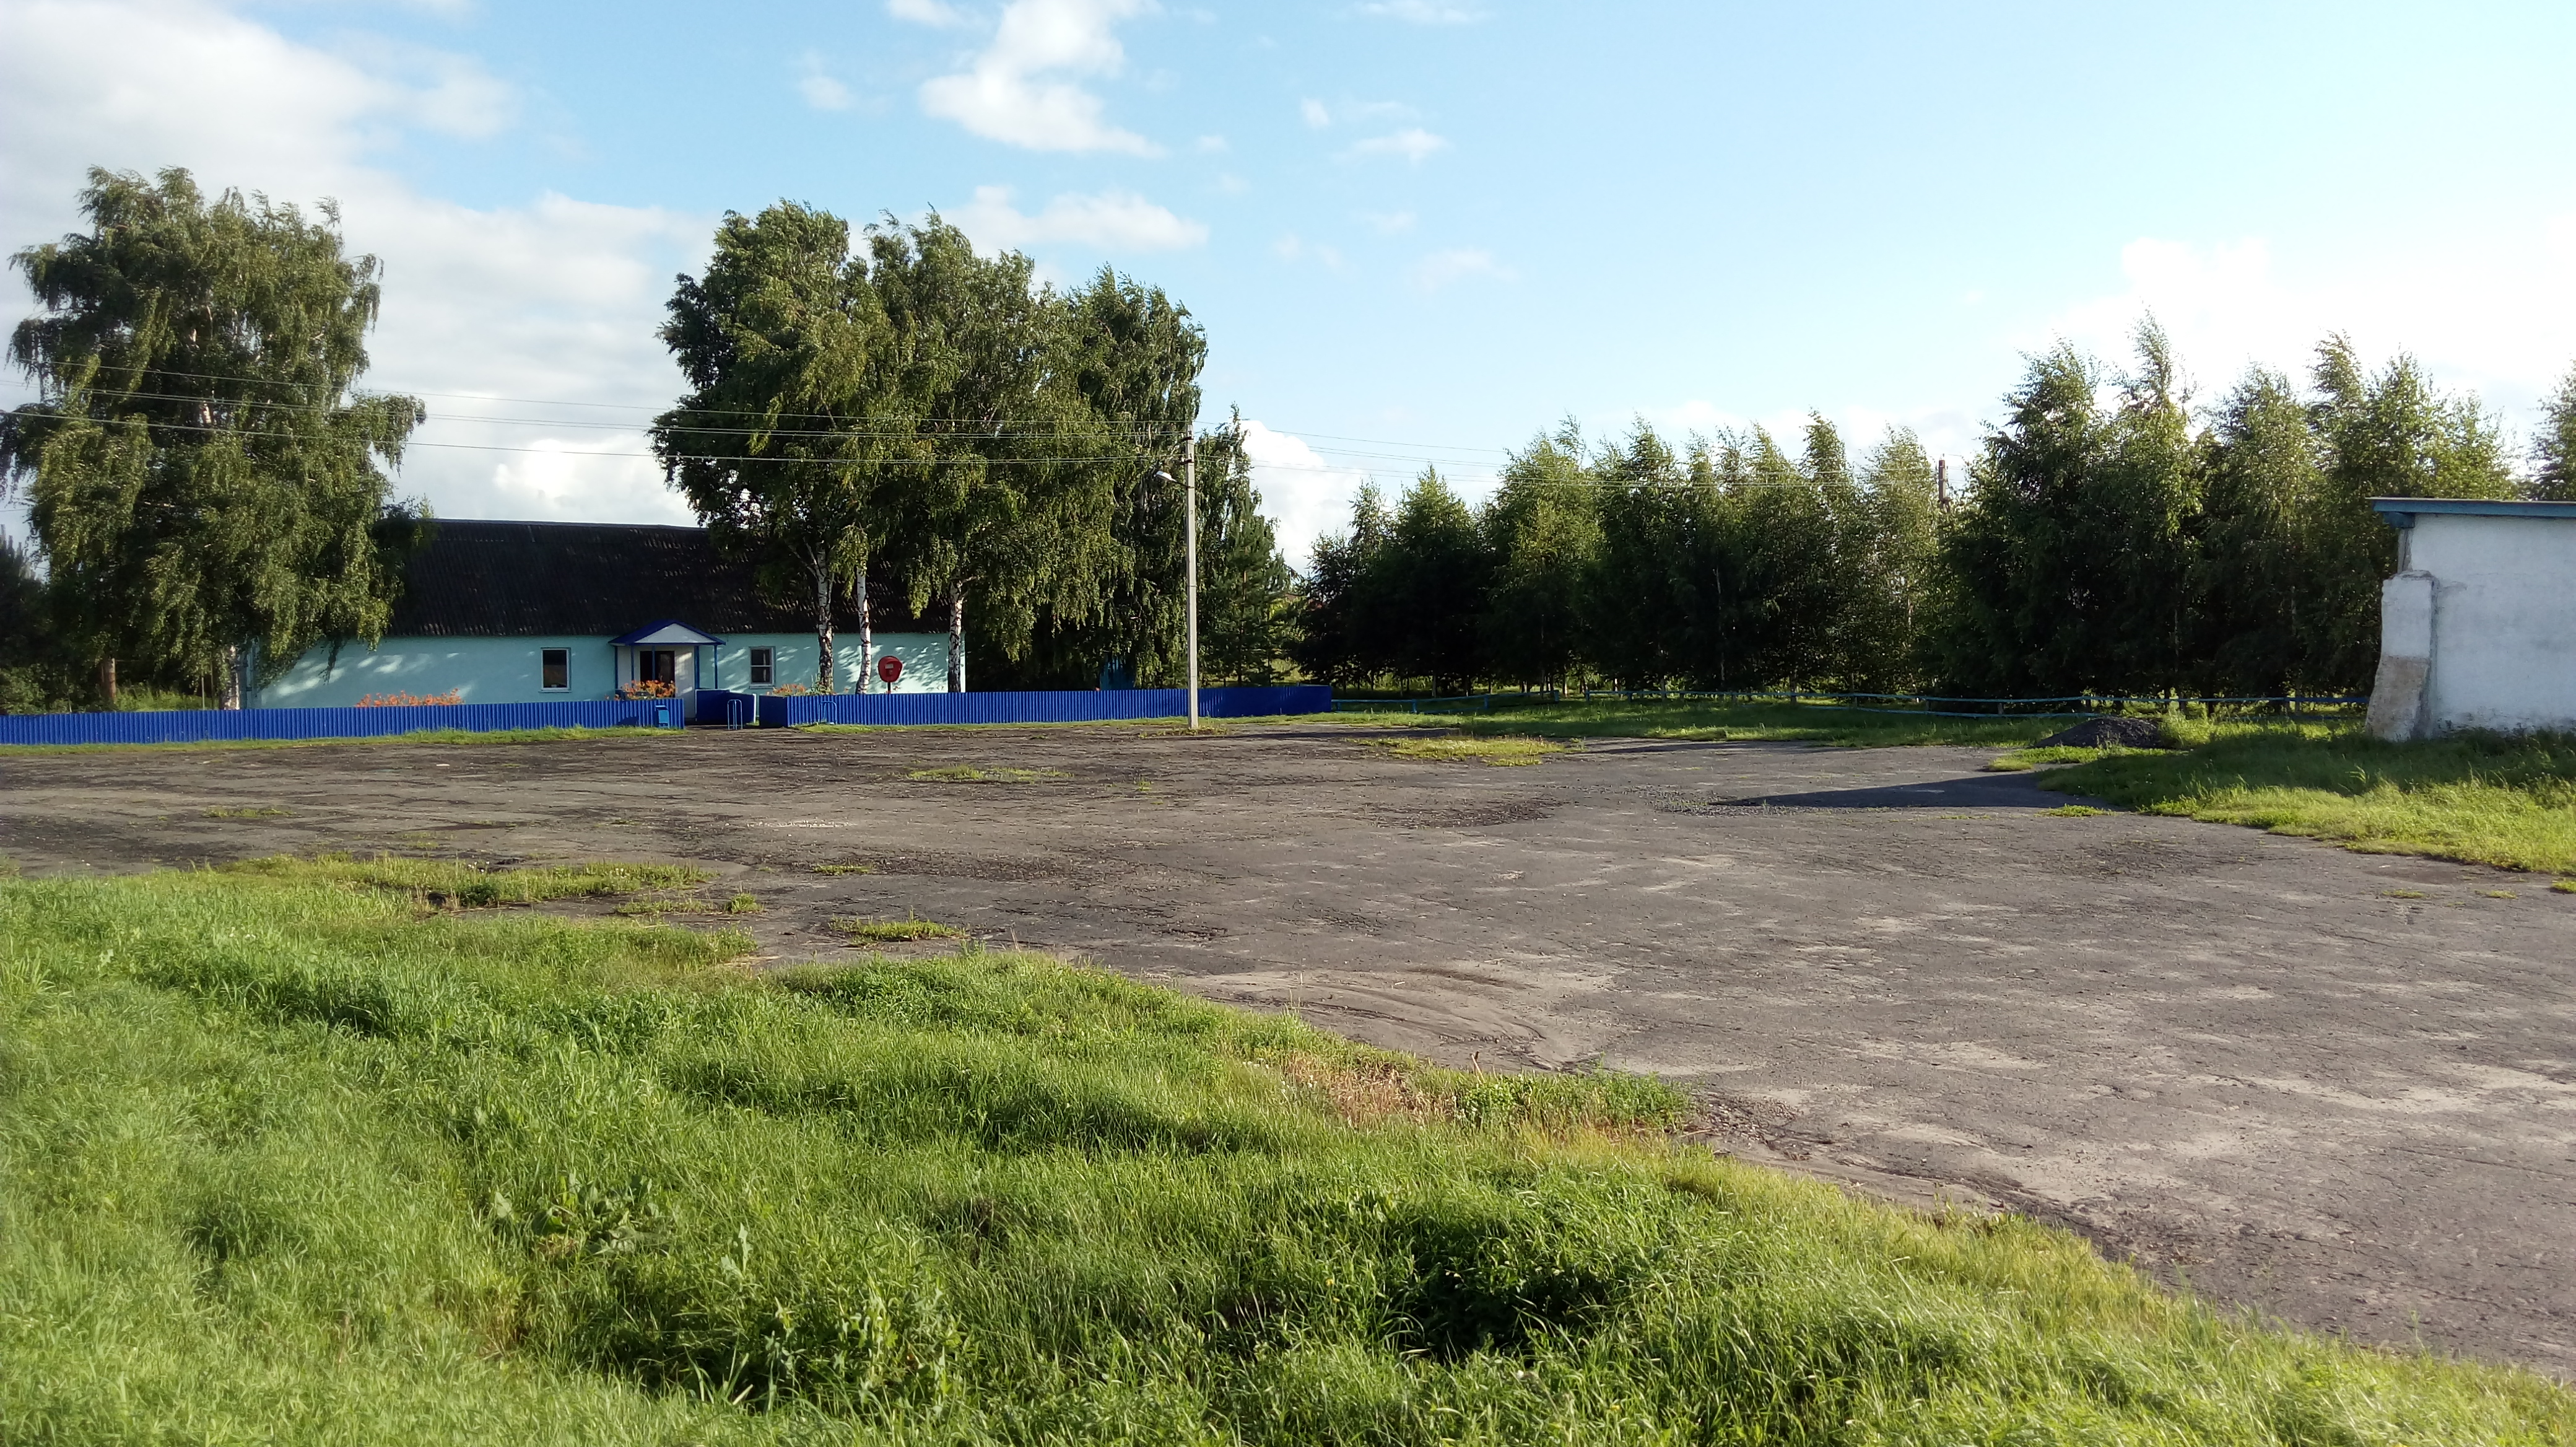
sky, blue, clouds, trees, road, grass, greens, nature, open, space, village, freedom, day, home, property, land lot, real estate, landscape, tree, asphalt, house, area, park, recreation, farm, lawn, yard, estate, plant, meadow, pasture, field